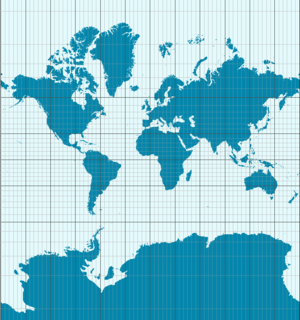
Kartografi
Et verdenskort i Mercatorprojektion, hvor man lader som om jordkloden er en cylinder, der blot kan rulles ud.
Kartografi er læren om kortet som informationsbærer og medium.